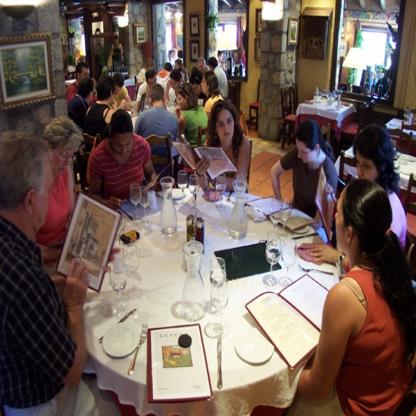
Scene: Indoor